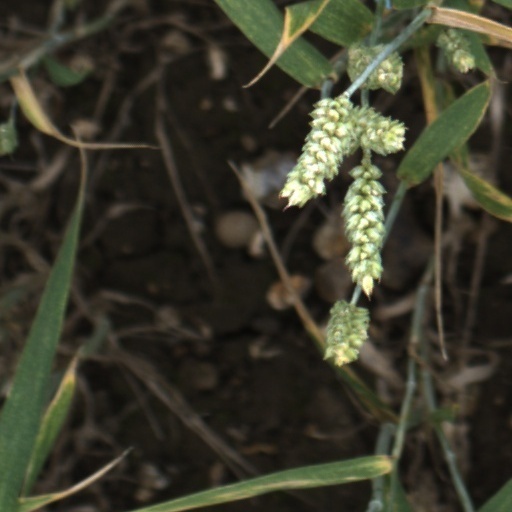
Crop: wheat